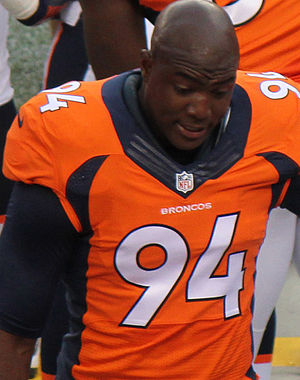
DeMarcus Ware
DeMarcus Ware er en amerikansk footballspiller, der spiller i NFL som linebacker for Denver Broncos. Han har spillet for klubben lige siden 2014. Tidligere har han repræsenteret Dallas Cowboys.